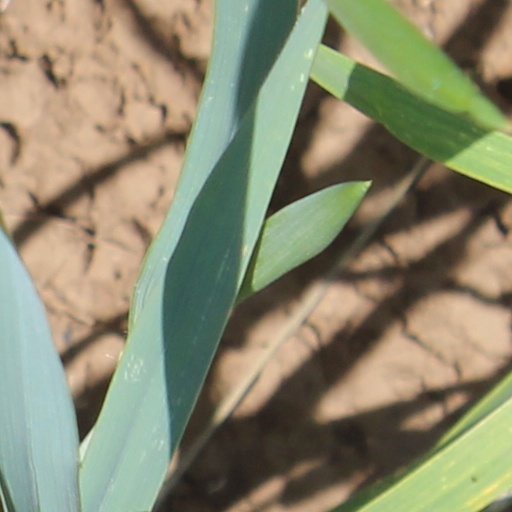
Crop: wheat